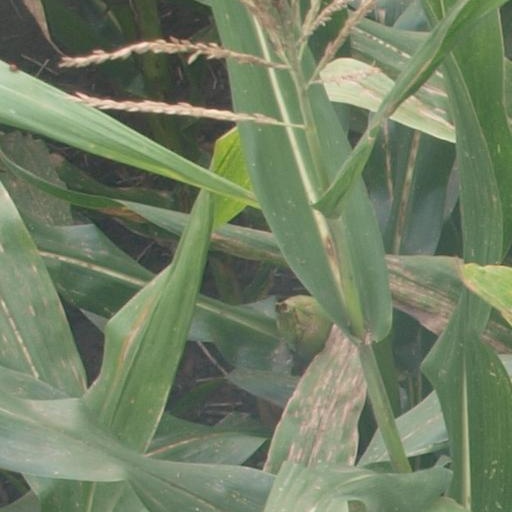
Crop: maize; corn